Extra Service

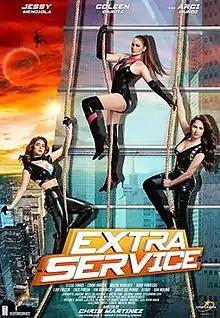
Official Theatrical Poster

Extra Service is a 2017 Filipino action-comedy film starring Arci Muñoz, Jessy Mendiola and Coleen Garcia. The film was directed by Chris Martinez and produced by Skylight Films and Star Cinema.